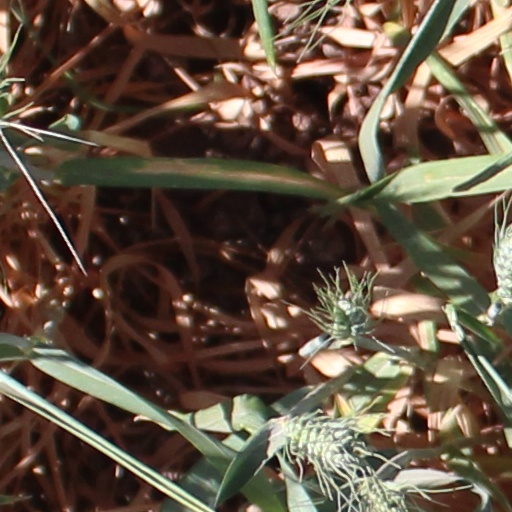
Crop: wheat